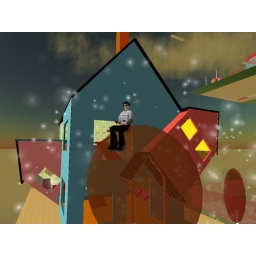
Casa concurso cat in the hat